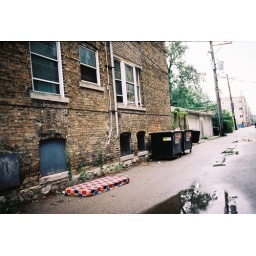
Common weirdness walking home in the alley